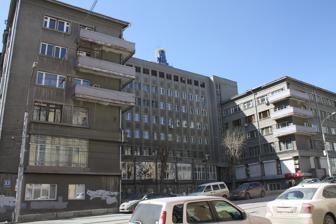
Building: NKVD House (Serebrennikovskaya Street 23)
Country: Russia
Year built: 1936
NKVD House Дом-комбинат НКВД General information Architectural style constructivism Town or city Novosibirsk Country Russia Coordinates 55°1′22.87″N 82°55′32.74″E / 55.0230194°N 82.9257611°E / 55.0230194; 82.9257611 Completed 1936 Design and construction Architect(s) S. P. Turgenev, I. T. Voronov, B. A. Gordeyev NKVD House is a constructivist building in Tsentralny City District of Novosibirsk , Russia . It was built in 1936. Architects: Sergey Turgenev, Ivan Voronov, Boris Gordeyev. History The residential building is located on Serebrennikovskaya Street . It was built for NKVD employees. See also Polyclinic No. 1 Dinamo Sports Complex NKVD House (Serebrennikovskaya Street 16) References